Lungotevere in Augusta

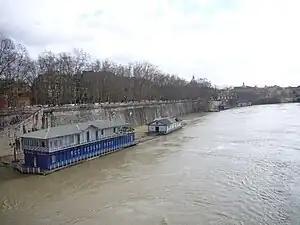
Lungotevere in Augusta. On the left, the seat of the "Reale Circolo Canottieri Tevere Remo"

The Lungotevere in Augusta is the stretch of lungotevere linking Piazza del Porto di Ripetta to Ponte Regina Margherita in Rome, in the rione Campo Marzio.